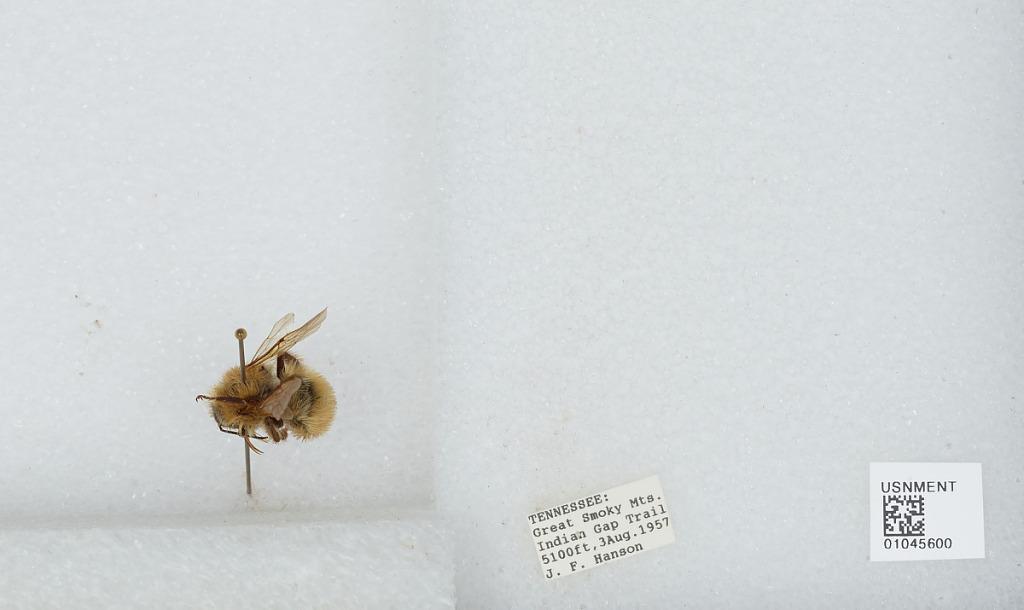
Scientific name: Bombus sp.
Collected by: J. Hanson
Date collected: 1957-8-3
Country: United States
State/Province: Tennessee
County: Sevier
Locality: Great Smoky Mountains, Indian Gap Trail
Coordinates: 35.6114, -83.4397